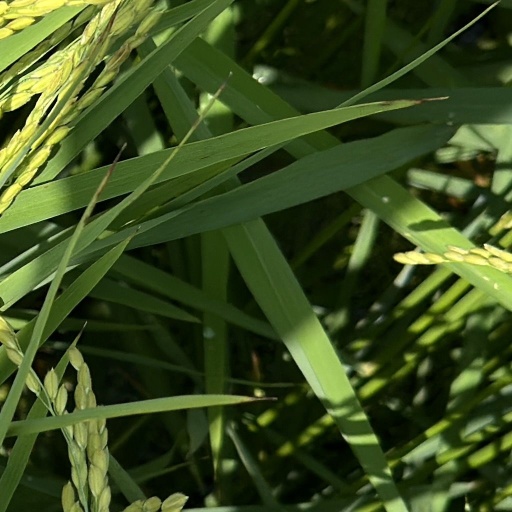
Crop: rice